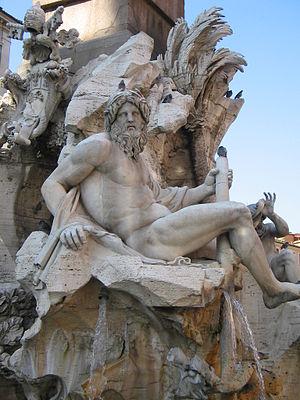
Le dieu-fleuve Gange par Gianlorenzo Bernini (1651), détail de la fontaine des Fleuves à Rome. Photo prise par Carlo Morino, 16/X/2005. Italiano: Statua allegorica del dio-fiume Gange. Dettaglio della ""Fontana dei Quattro Fiumi"" di Gianlorenzo Bernini, in Piazza Navona, Roma (1651). Foto di Carlo Morino, 16/X/2005."
La fontaine des Quatre-Fleuves fut bâtie par le Bernin au centre de la piazza Navona à Rome, devant l'église de Sant'Agnese in Agone. Elle est inaugurée le 21 juin 1651.